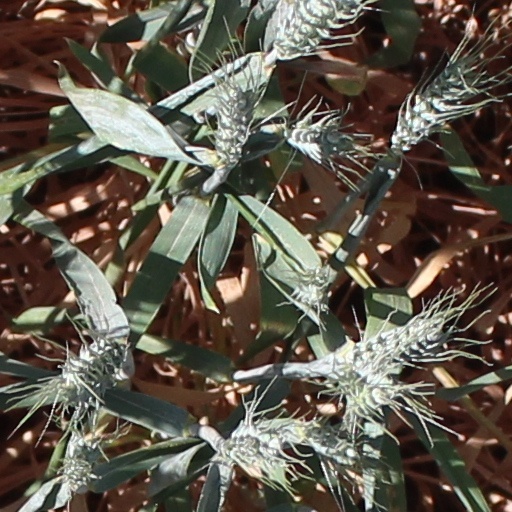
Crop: wheat